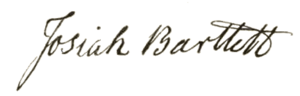
Cette page concerne des événements d'actualité qui se sont produits durant l'année 1795 du calendrier grégorien aux États-Unis.